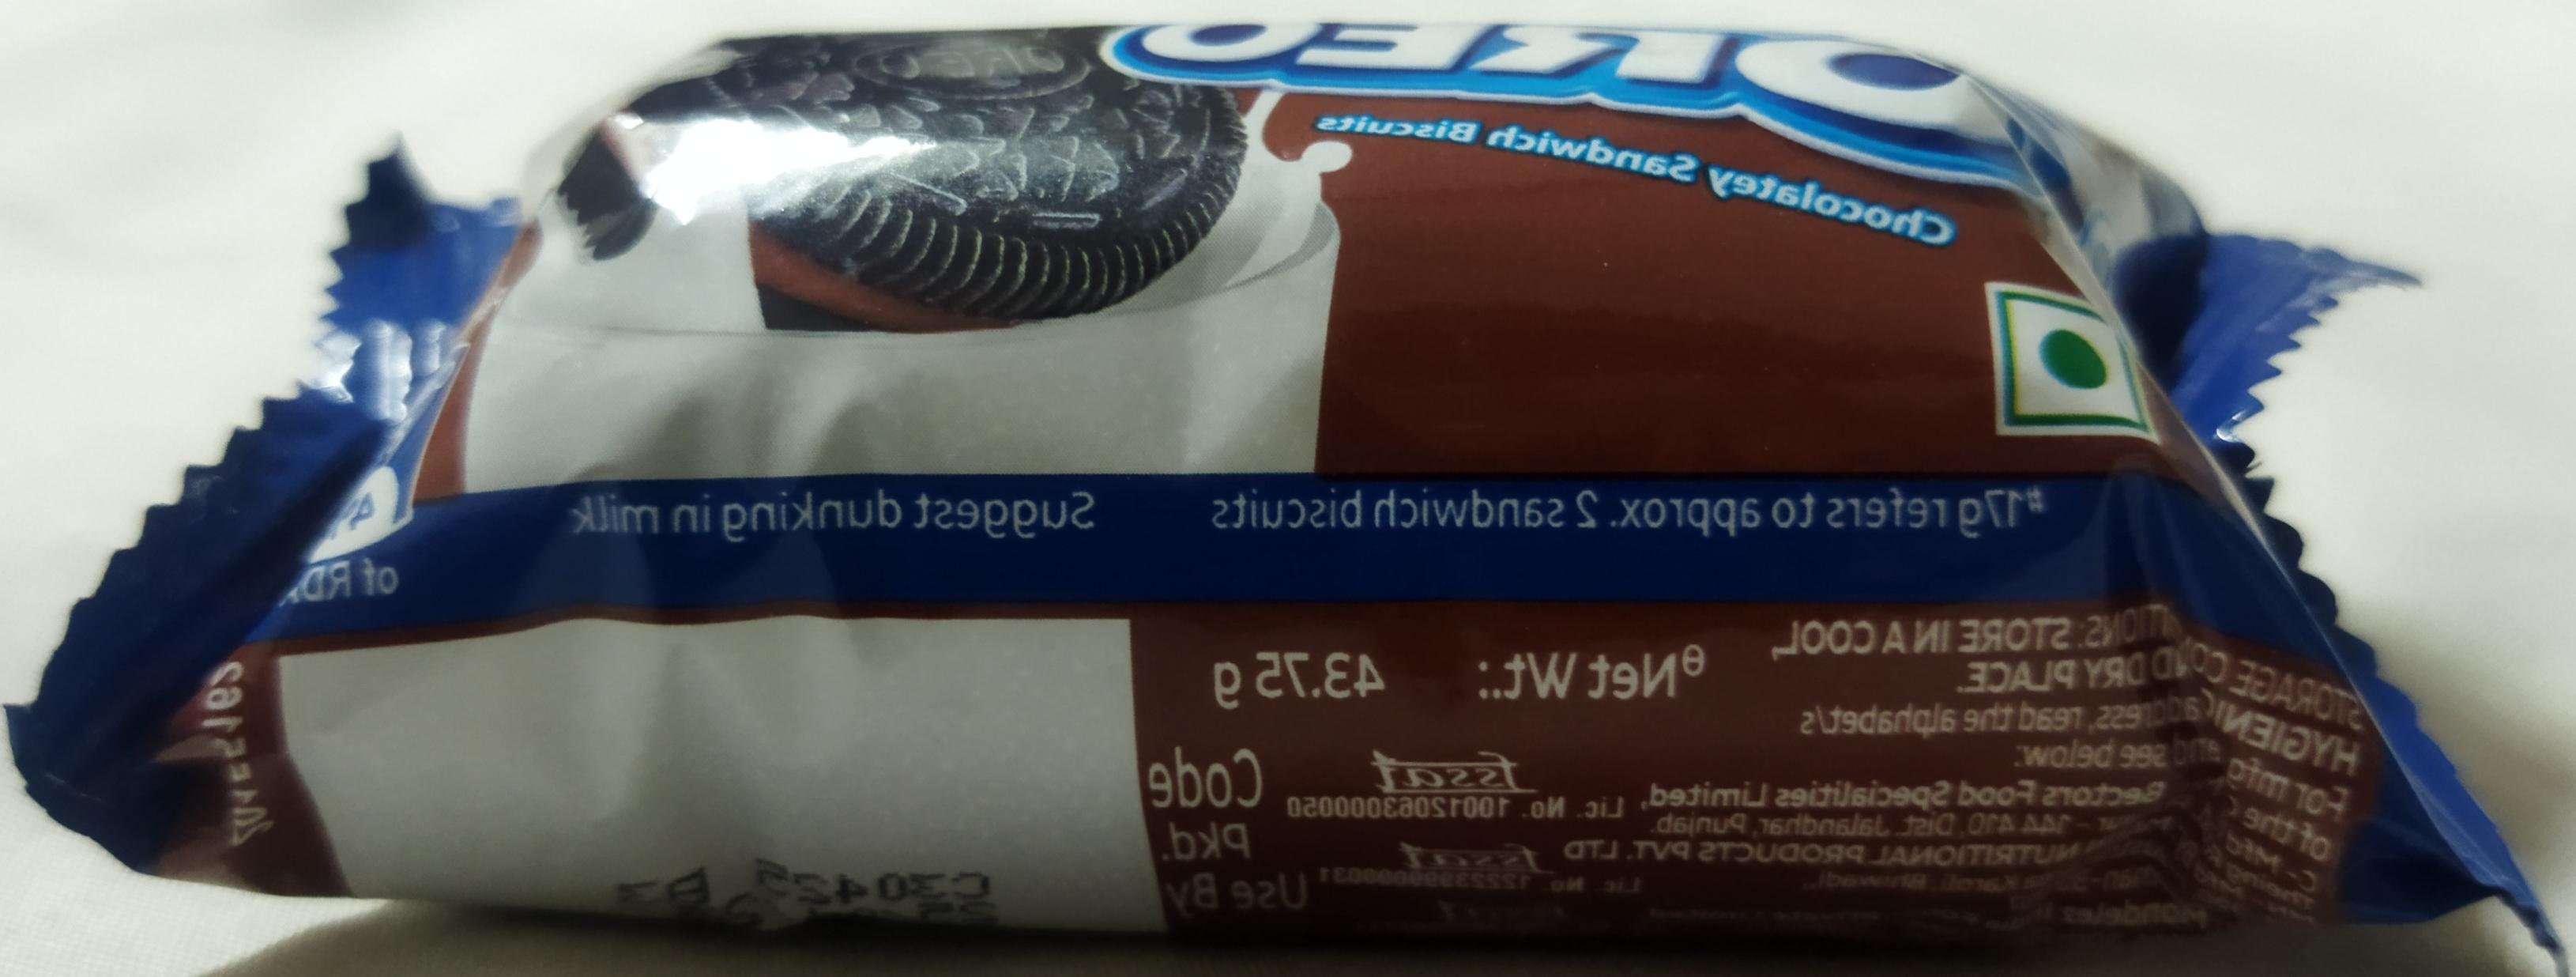
Label: plastics